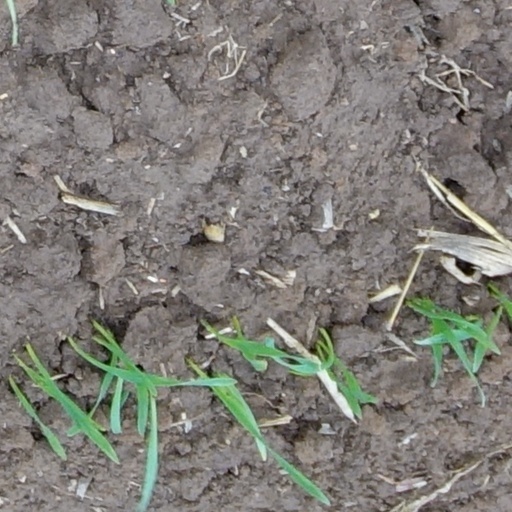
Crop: wheat